Manchester Baby

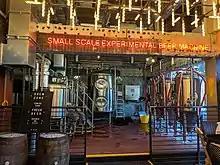
BrewDog named their microbrewery in Manchester the "Small Scale Experimental Beer Machine" in honour of the Small-Scale Experimental Machine (SSEM)

Three programs were written for the computer. The first, consisting of 17 instructions, was written by Kilburn, and so far as can be ascertained first ran on 21 June 1948. It was designed to find the highest proper factor of 2 (262,144) by trying every integer from 2 − 1 downwards. The divisions were implemented by repeated subtractions of the divisor. The Baby took 3.5 million operations and 52 minutes to produce the answer (131,072). The program used eight words of working storage in addition to its 17 words of instructions, giving a program size of 25 words.